Compton Building

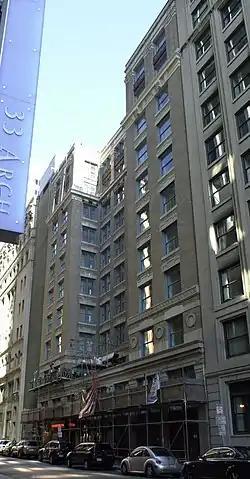

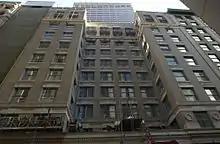
View from Arch Street

The Compton Building is a historic building at 159, 161-175 Devonshire Street and 18-20 Arch Street in Boston, Massachusetts. The eleven-story Classical Revival office tower was built in 1902–03 to a design by Henry Forbes Bigelow of Winslow & Bigelow, and is a well-preserved example of a Chicago-style steel-framed skyscraper. The building was listed on the National Register of Historic Places in 2008.